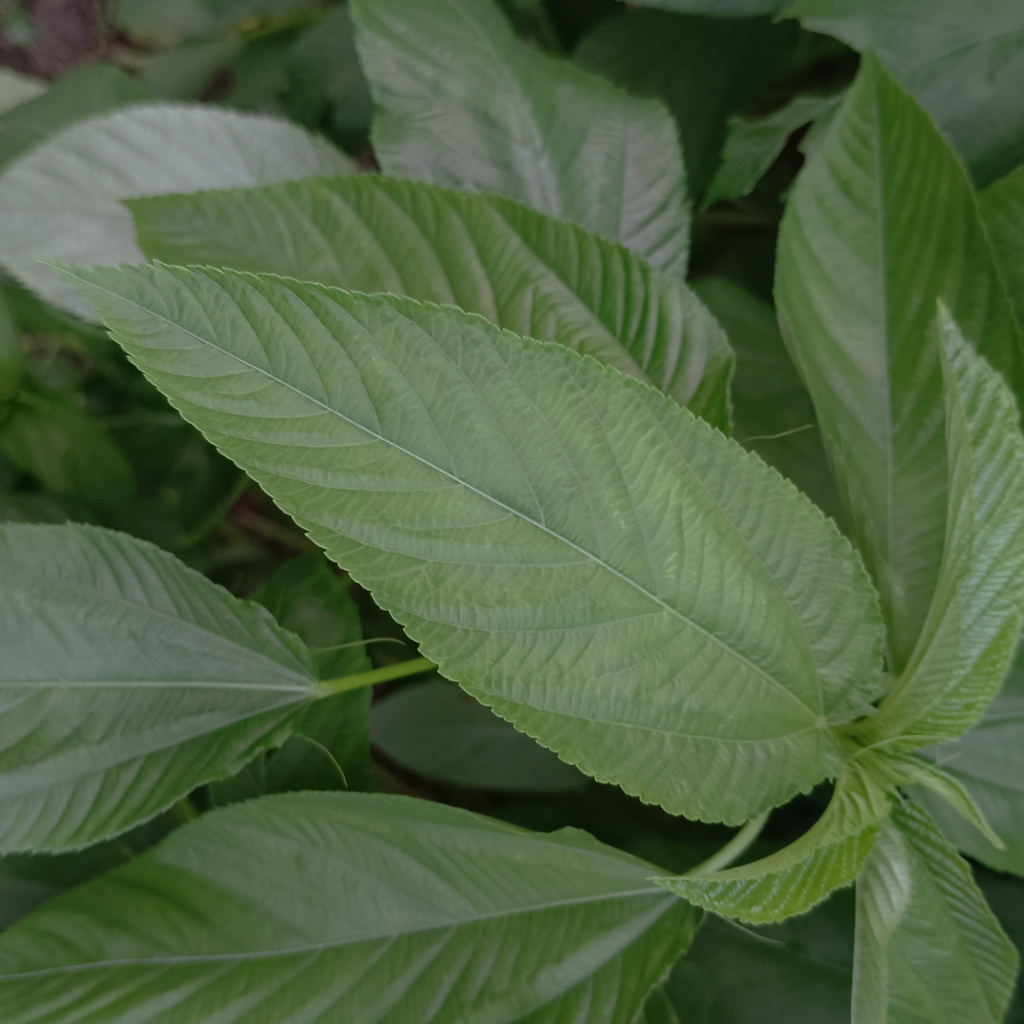
Label: Fresh